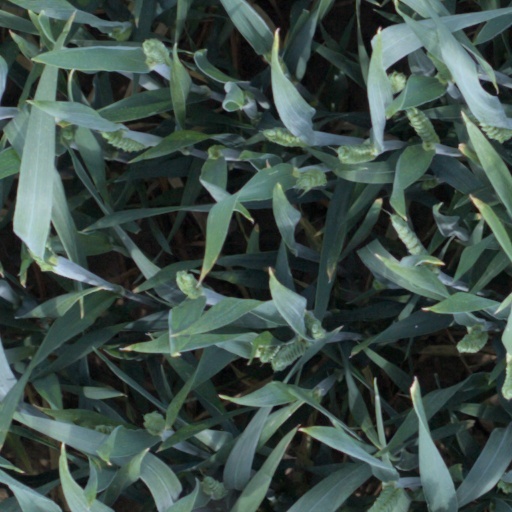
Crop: wheat